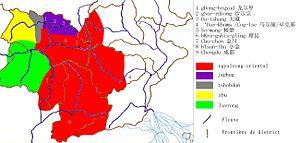
Les Gyalrong sont un peuple du sud de la Chine, vivant au frontière de l'Himalaya et parlant les Langues Gyalrong, du groupe qiangique de la famille des langues sino-tibétaines.
Les langues gyalrong, rGyalrong ou jiarong appartiennent à la branche qianguique des langues birmano-qianguique. Elles sont apparentées au tangoute et au qiang, et plus lointainement au birman, au tibétain et au chinois.